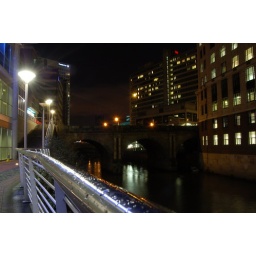
I quite like the contrast of the modern railing and lights against the river and bridge